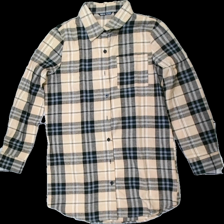
View: front
Type: Shirt
Category: Ladies
Brand: Not in the list
Brand text on label: shein
Colors: Beige, Black, White
Material: 82% polyester 18% cotton
Pattern: Checkered print
Cut: Regular
Size: M
Season: All
Damage location: bottom right
Damage 2 location: bottom left
Damage 3 location: top right
Price range: 50-100
Recommended usage: Reuse
Description: rutig skjorta